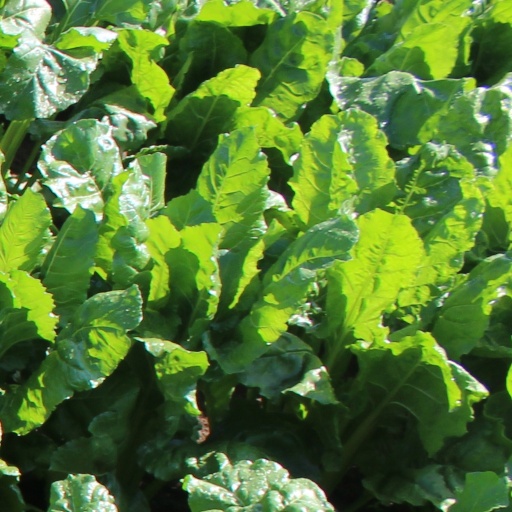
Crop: sugar beet